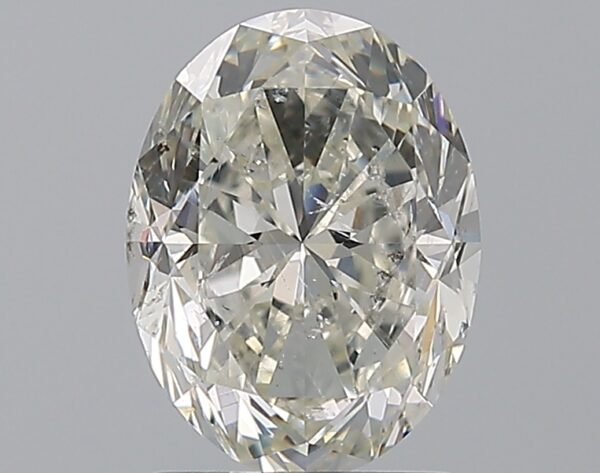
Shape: oval
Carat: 2.01
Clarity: SI2
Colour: J
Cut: GD
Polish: EX
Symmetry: VG
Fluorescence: N
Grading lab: GIA
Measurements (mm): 9.07 x 6.83 x 4.69